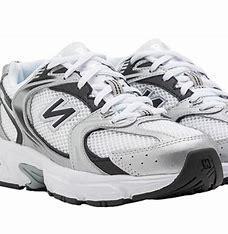
Brand: New
Model: Balance New Balance 530 Marathon